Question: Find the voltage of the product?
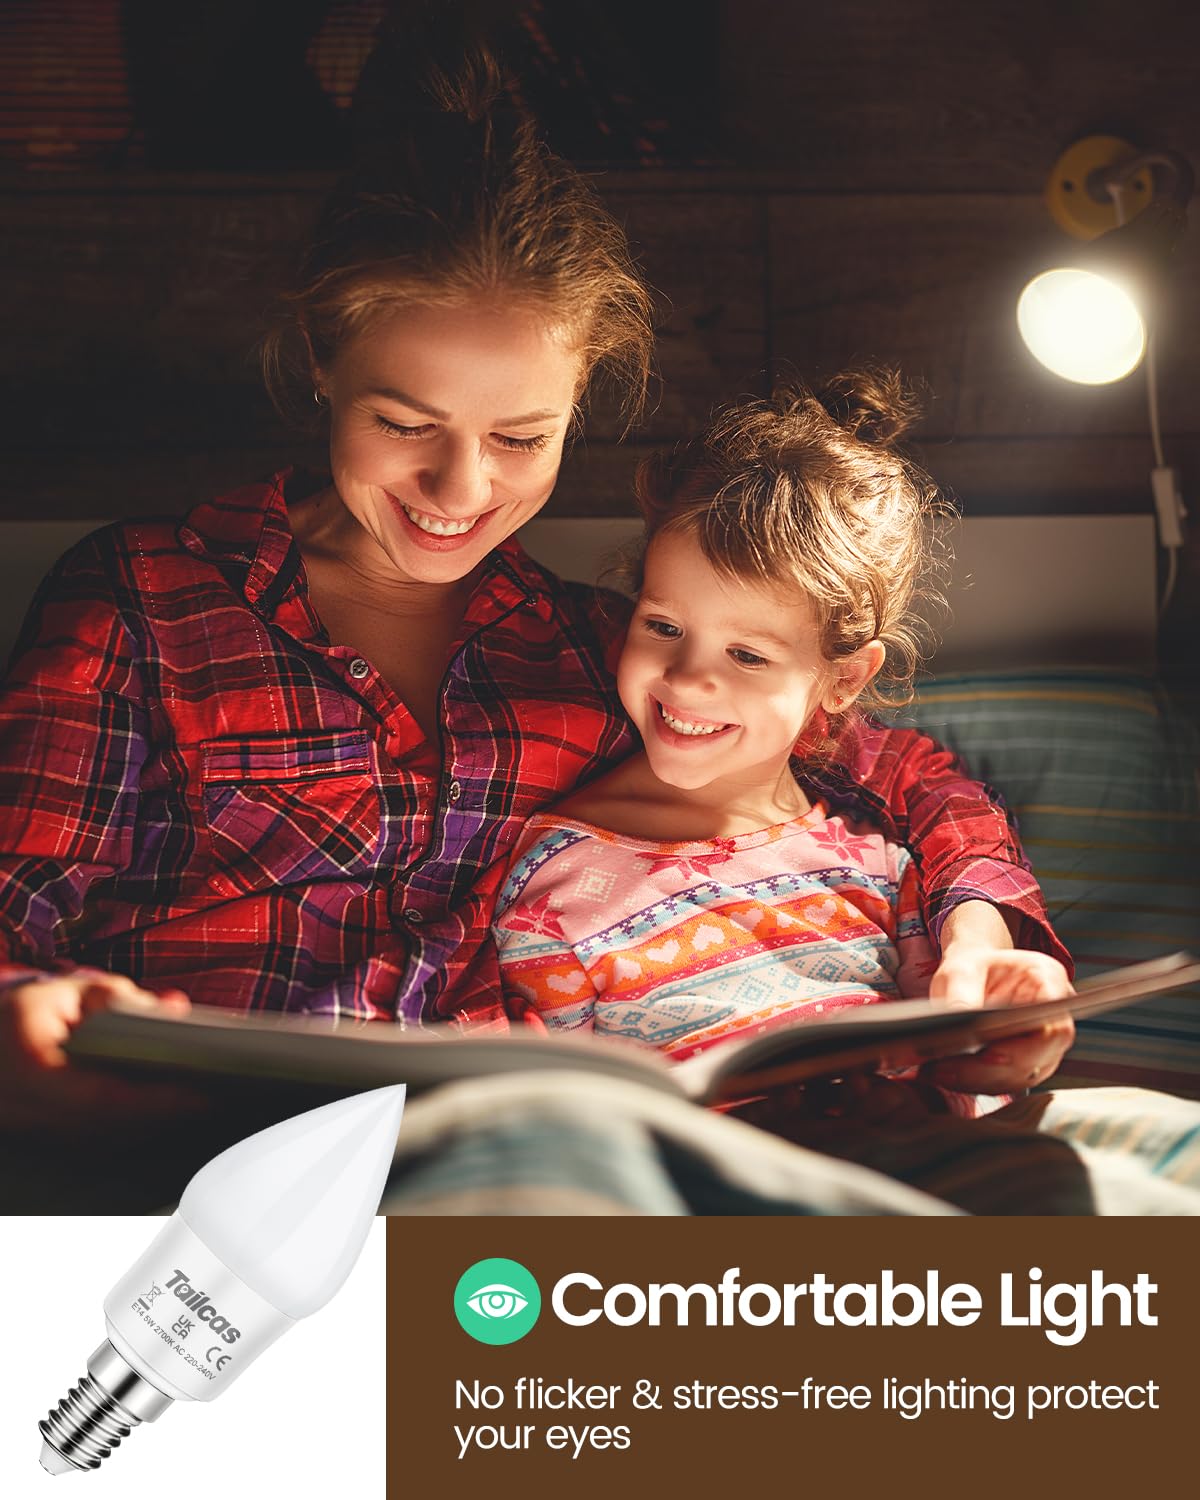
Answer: [220.0, 240.0] volt